Wells Village School

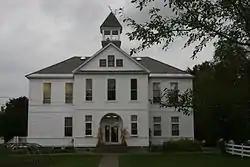

The Wells Village School is a public school serving grades K through 6 in Wells, Vermont. Built about 1899, it is a fine and imposing local example of Colonial Revival architecture, designed to meet the latest school standards of the time. It was listed on the National Register of Historic Places in 1993.